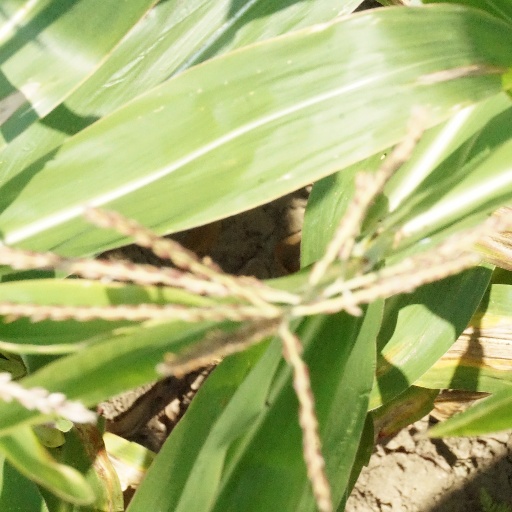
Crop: maize; corn